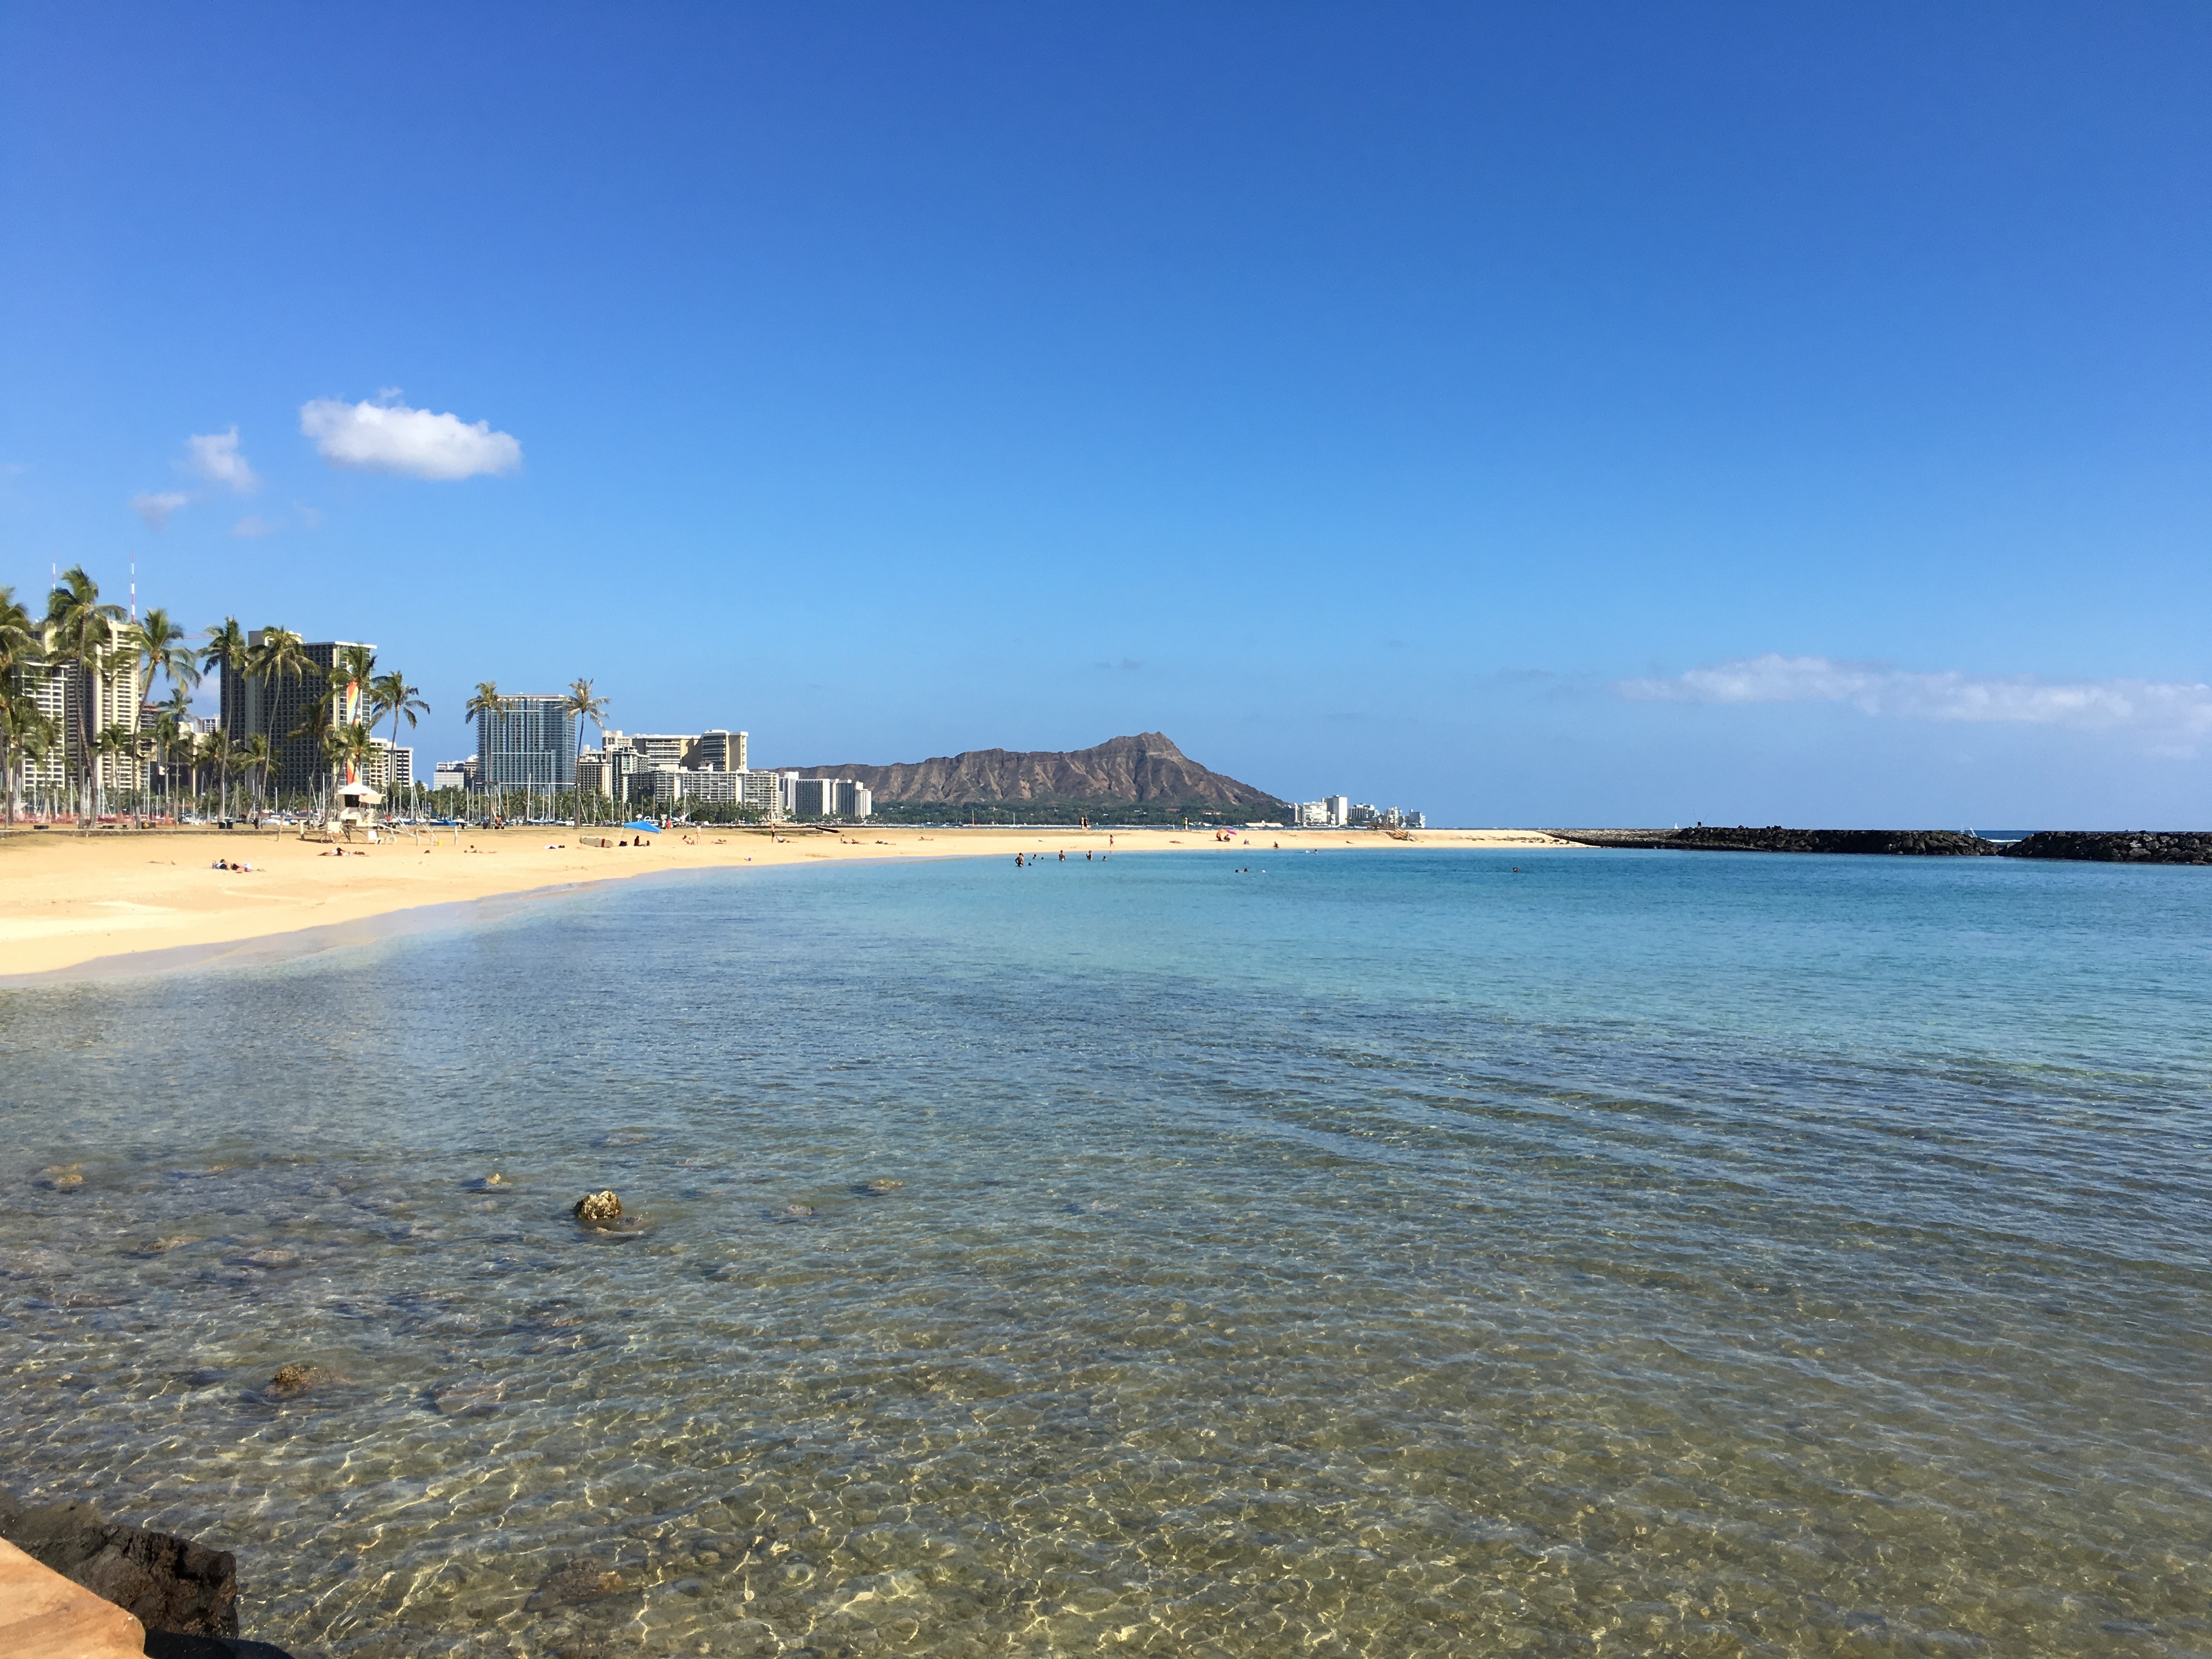
beach, sea, coast, water, outdoor, sand, ocean, horizon, shore, lake, vacation, dusk, bay, hawaii, tourism, body of water, hawaiian, waikiki, oahu, honolulu, cape, diamond head, hawaii beach, beach fun, ahi, ala moana park